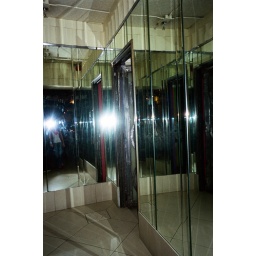
mirror mirrors on the wall.shot by prech!